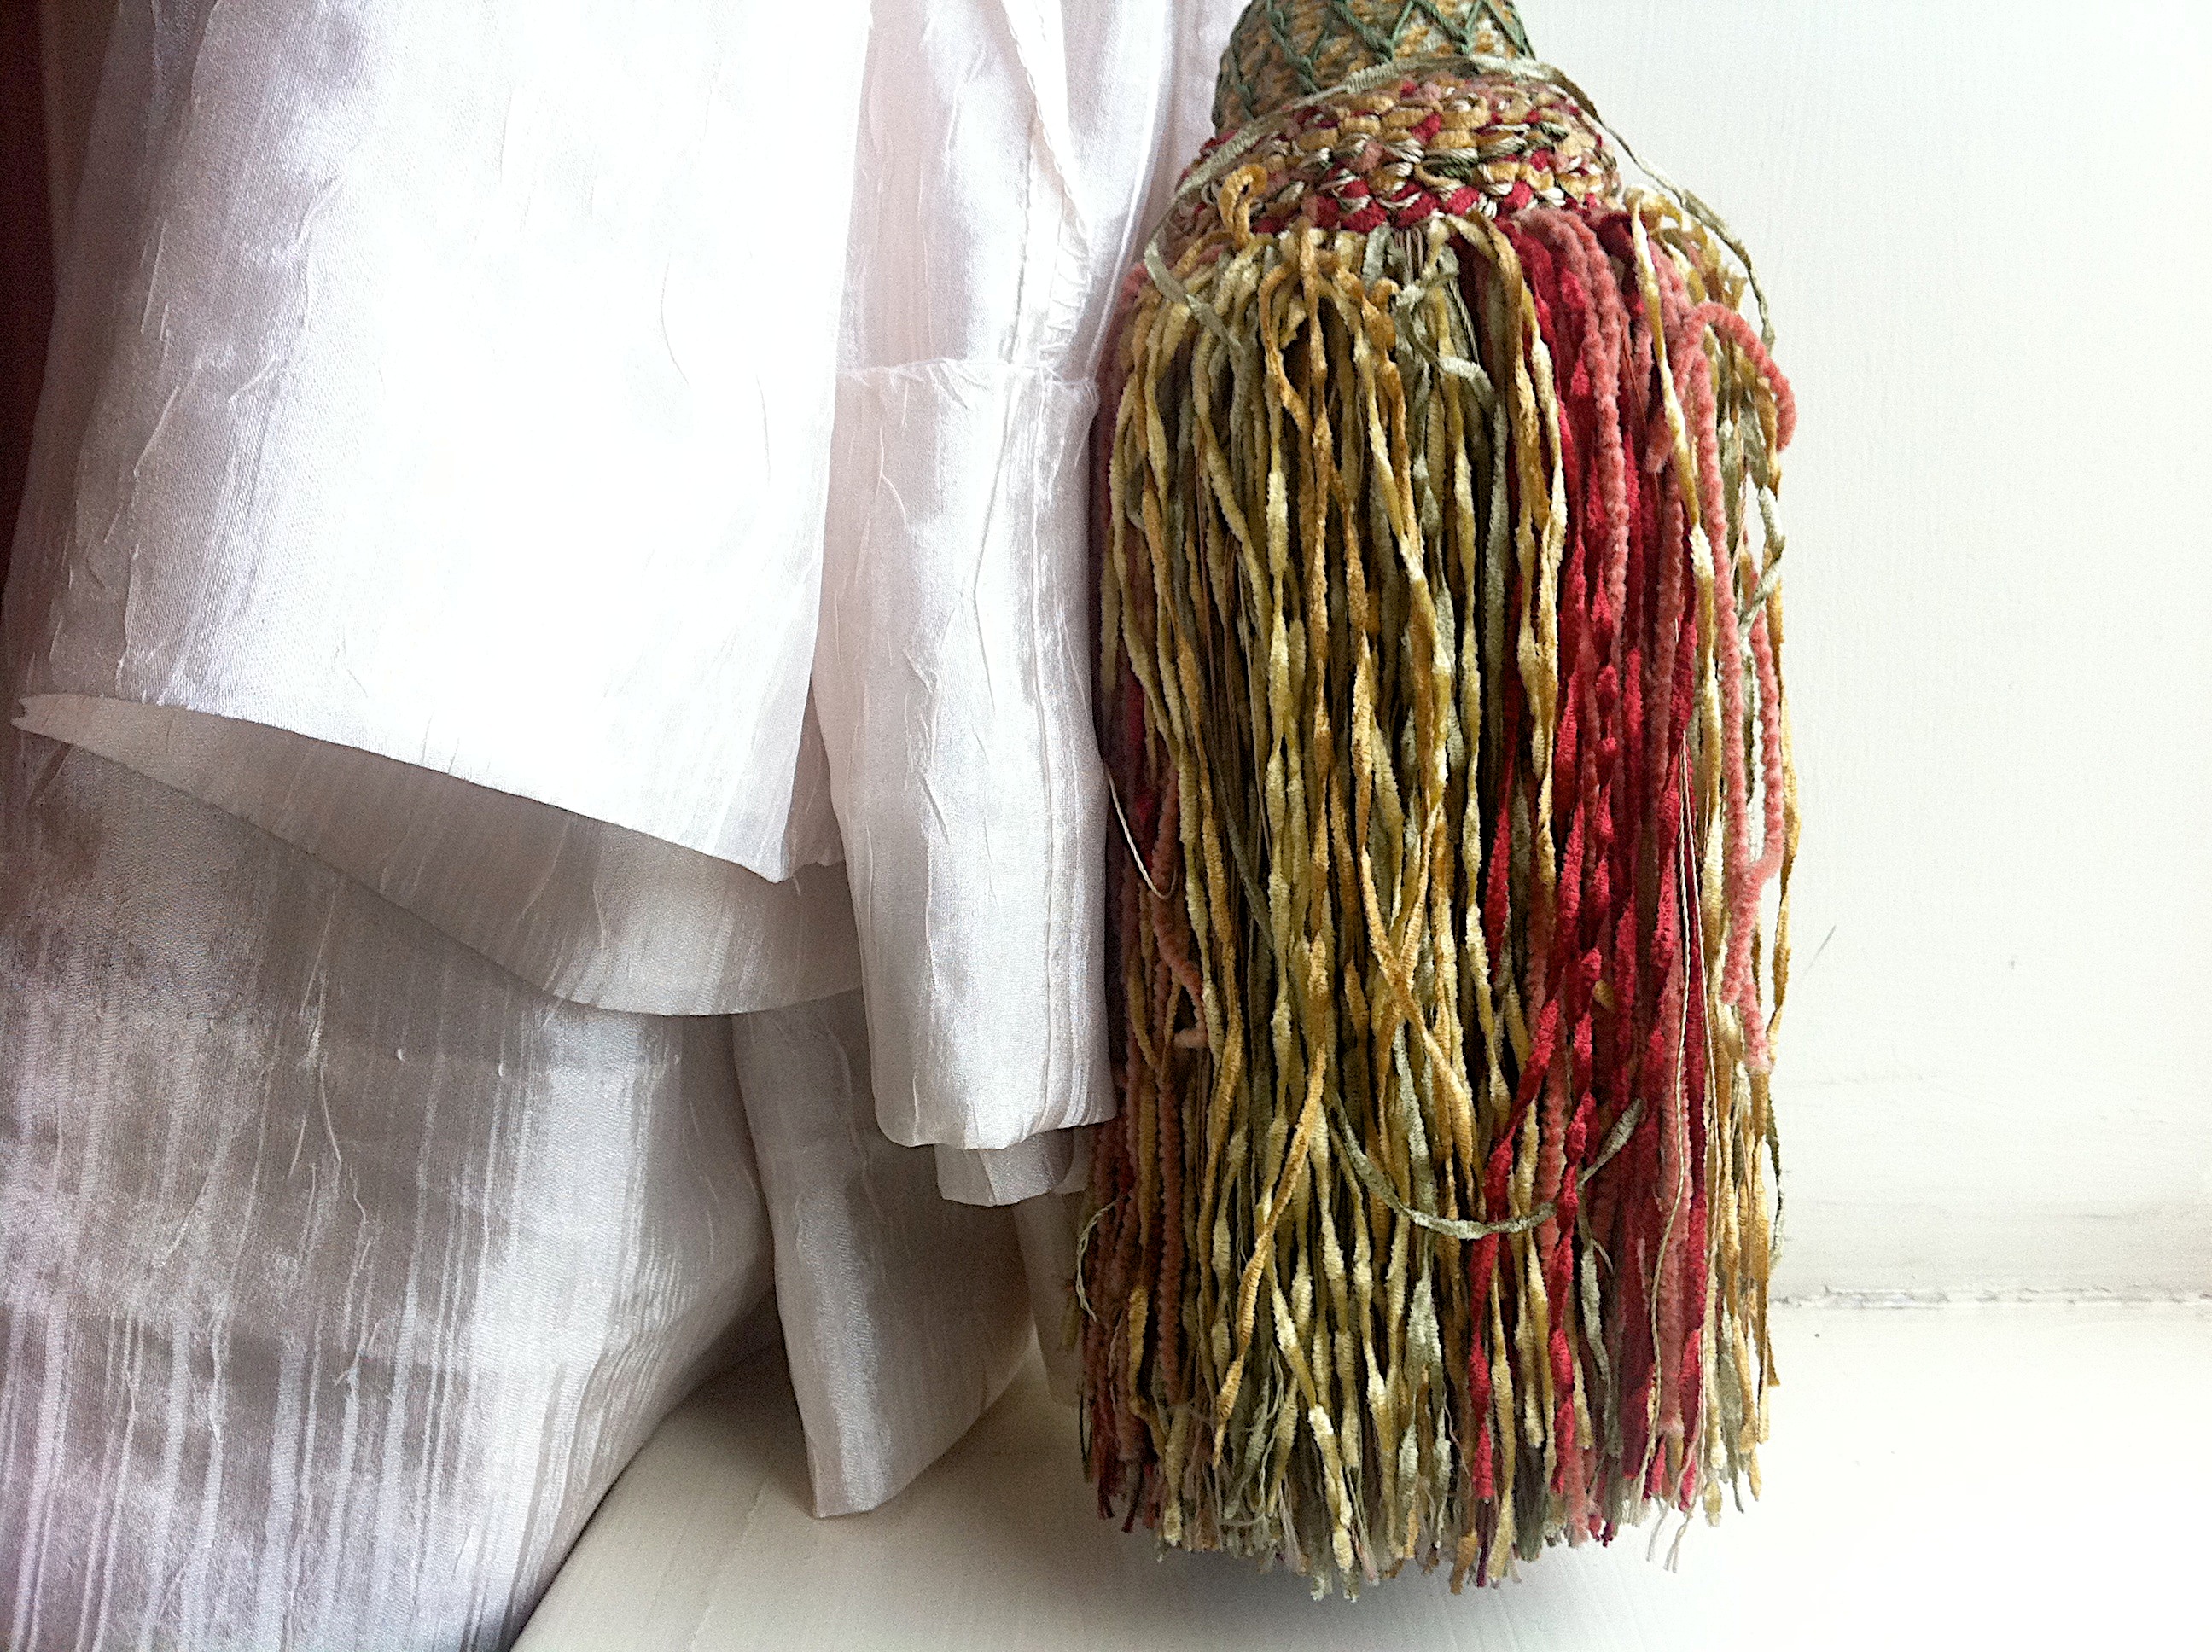
pattern, spring, red, color, clothing, material, hairstyle, thread, textile, art, dress, design